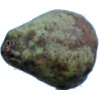
Label: Pear Stone 1